Nail salon

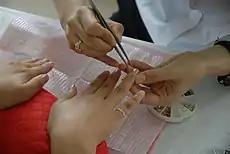
A nail salon manicure.

A nail salon or nail bar is a specialty beauty salon establishment that primarily offers nail care services such as manicures, pedicures, and nail enhancements. Often, nail salons also offer skin care services. Manicures are also offered by general beauty salons, spas, and hotels. People who work at nail salons are usually called nail technicians, manicurists, or nailists.